Engineering Societies' Building

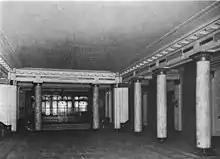
Foyer as depicted in "American Architect and Building News" (1907)

The floor surface of the first story is made of Tennessee marble tiles surrounded by a colored-marble border. The main foyer had twelve large columns of Swiss Cipolin marble. A small flight of steps led from the foyer to the elevators. Gold decoration was also used in the foyer, and individual lamps were placed in recesses on the foyer ceiling. On the foyer walls, facing toward the main entrance, were two large bronze tablets. One tablet had a relief portrait of Carnegie and the words of his short letter, in which he gifted $1.5 million to the construction of the Engineering Societies' and Engineers' Club buildings. The other tablet had a statement saying that the land was given by members and friends of the three founding societies: the ASME, AIME, and AIEE. The foyer has since been converted into a garage.